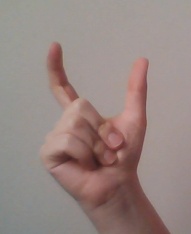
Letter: nun